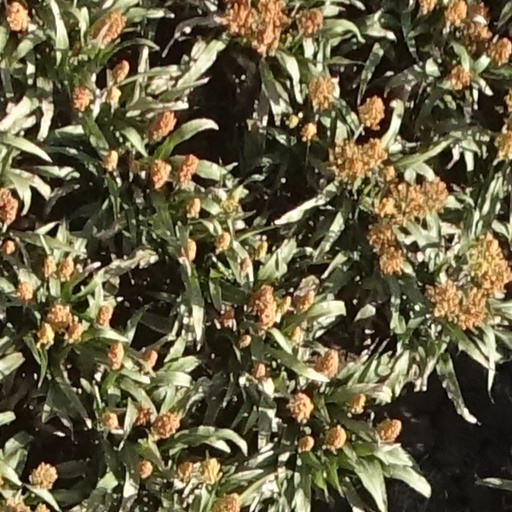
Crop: sorghum